Zardeyn

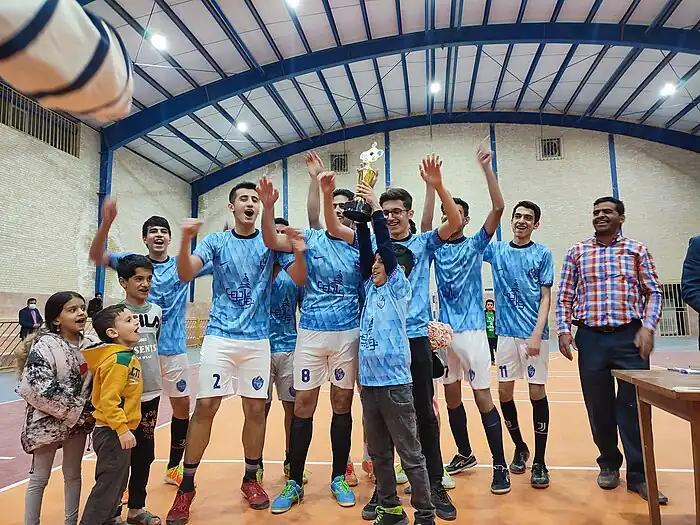
Zardeyn City team's championship in the 1402 Zardeyn Martyrs' Cup

Mohammad Sadegh Zare Zardeyni - Hossein Zare Zardeyni - Mohammad Mahdi Zare Zardeyni - Ehsan Zare Zardeyni - Habib Zare Zardeyni - Ali Zare Zardeyni - Mohammad Zare Zardeyni - Mohammad Hadi Zare Zardeyni - Mohammad Reza Zare Zardeyni - Erfan Zare Zardeyni.